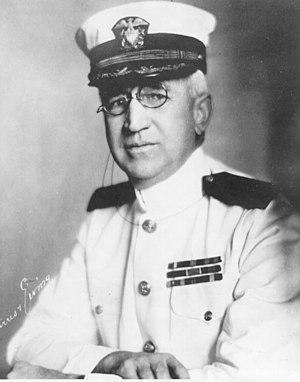
Edwin Taylor Pollock est un officier dans l'United States Navy. Il combat lors de la guerre hispano-américaine ainsi que lors de la Première Guerre mondiale. Il est par la suite promu captain. Comme beaucoup d'officiers navals, son nom est abrégé par ses initiales : E. T. Pollock.